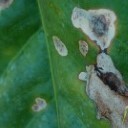
Label: Miner